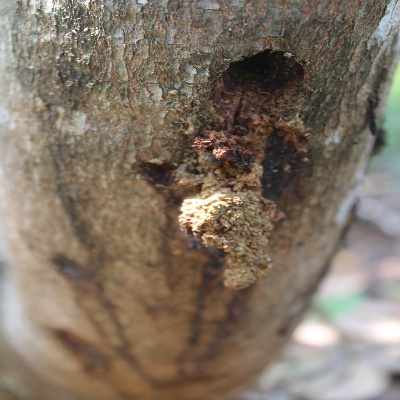
Crop: Cashew
Condition: gumosis